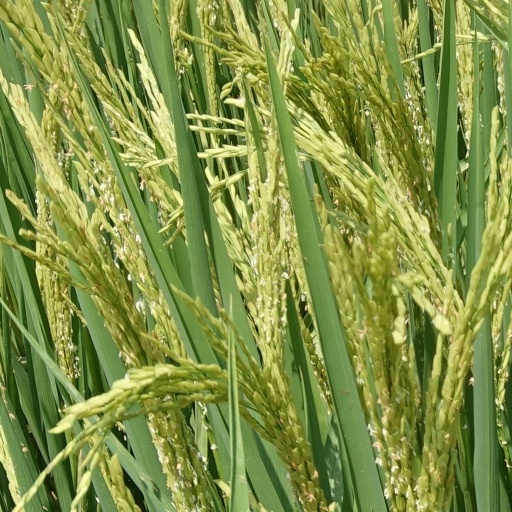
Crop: rice